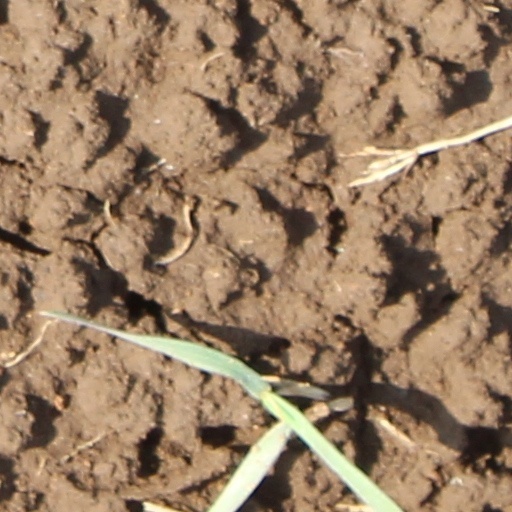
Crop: wheat